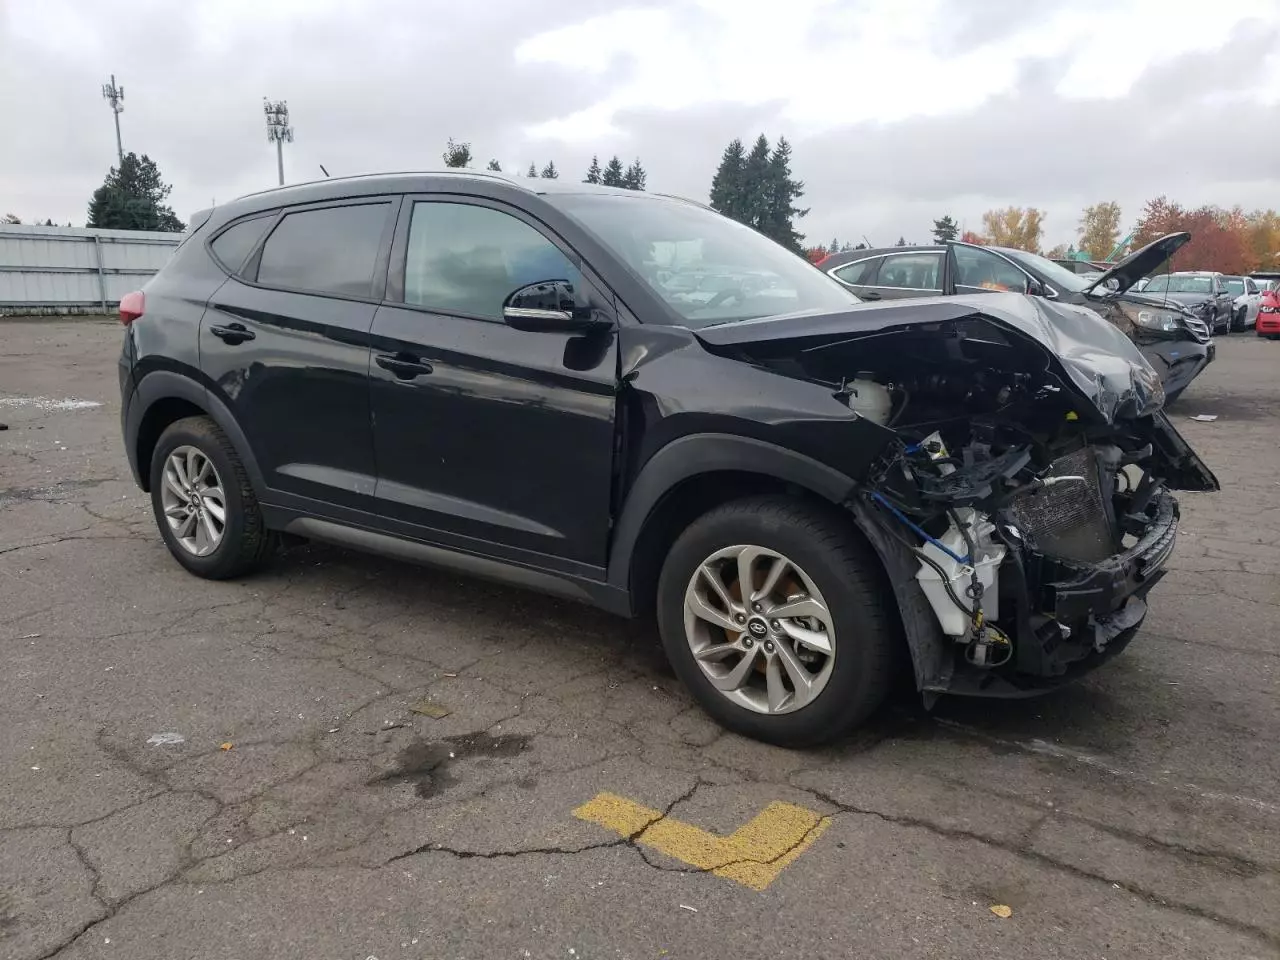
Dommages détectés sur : plaque d'immatriculation avant, pare-choc avant, feu avant droit, capot, aile avant droite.
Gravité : majeur